1970s

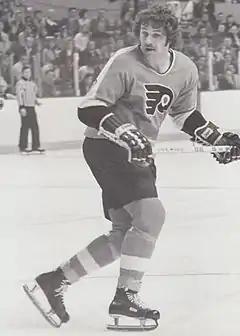
Dave Schultz won Stanley Cup two times

Luis Alberto Spinetta achieved national acclaim with Almendra, perhaps the first successful progressive rock band in Latin America, their greatest hit was "." Later in 1973, Pescado Rabioso (Spinetta's second band) launched "Artaud," for many the magnus opus of Argentine rock.